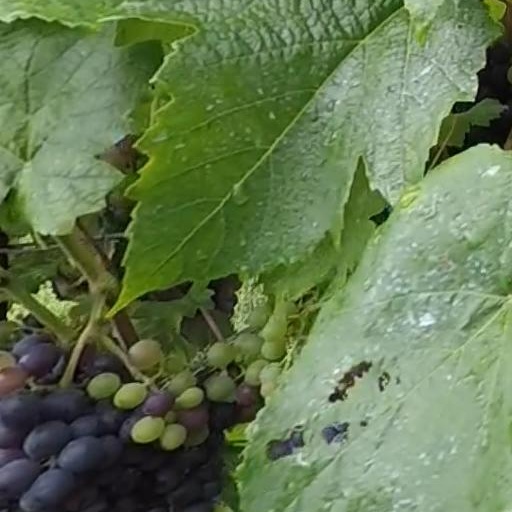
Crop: grape